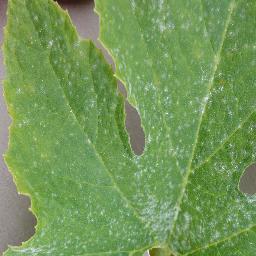
Label: Squash___Powdery_mildew